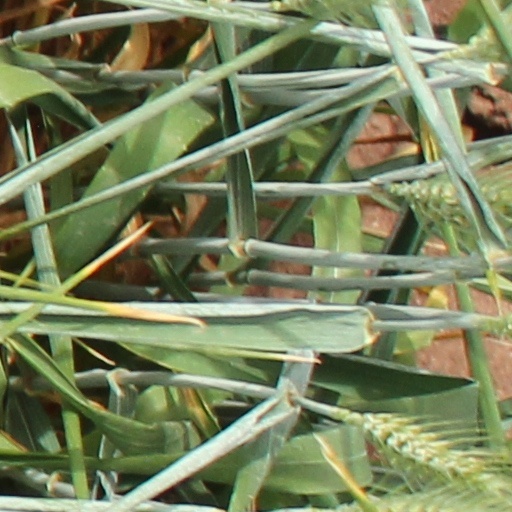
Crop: wheat